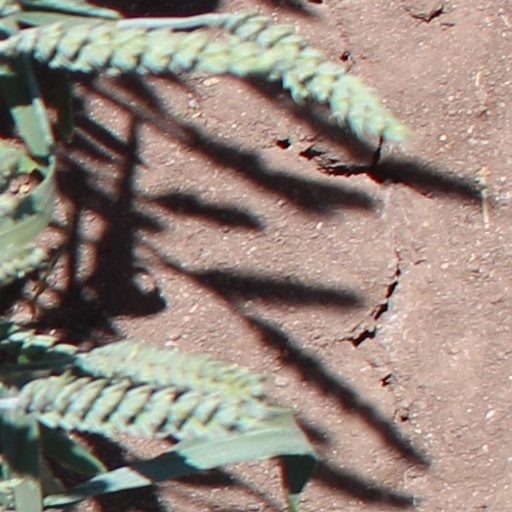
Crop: wheat